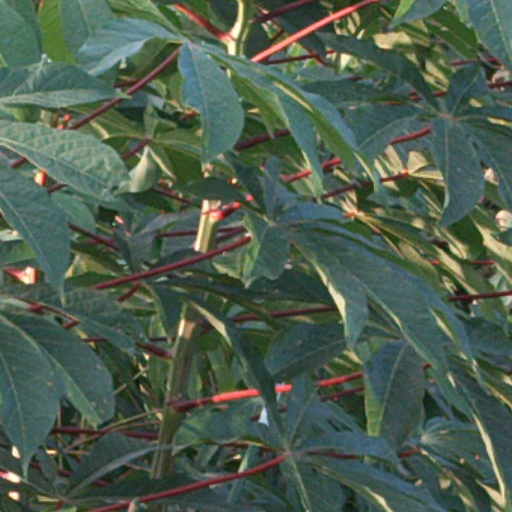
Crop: cassava